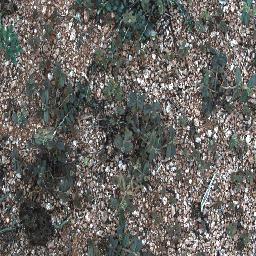
Label: negative